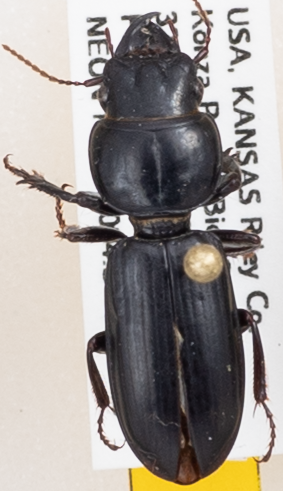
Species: Scarites subterraneus
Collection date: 2018-07-19
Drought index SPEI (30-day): -0.46
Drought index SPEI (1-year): -1.45
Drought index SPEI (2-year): -1.01